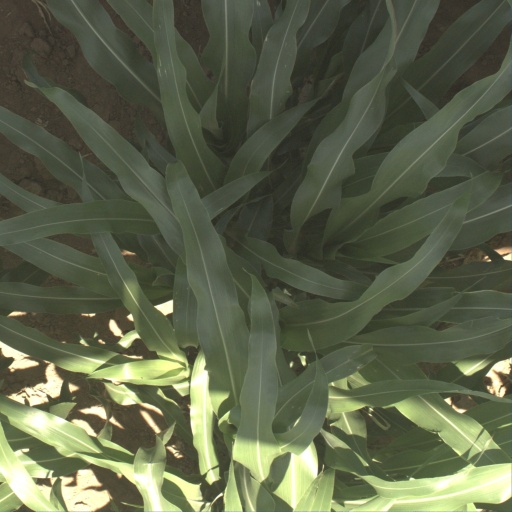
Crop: sorghum